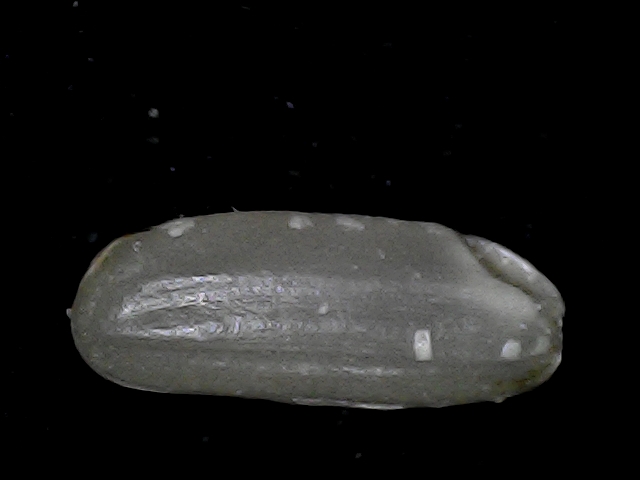
Rice variety: BD79